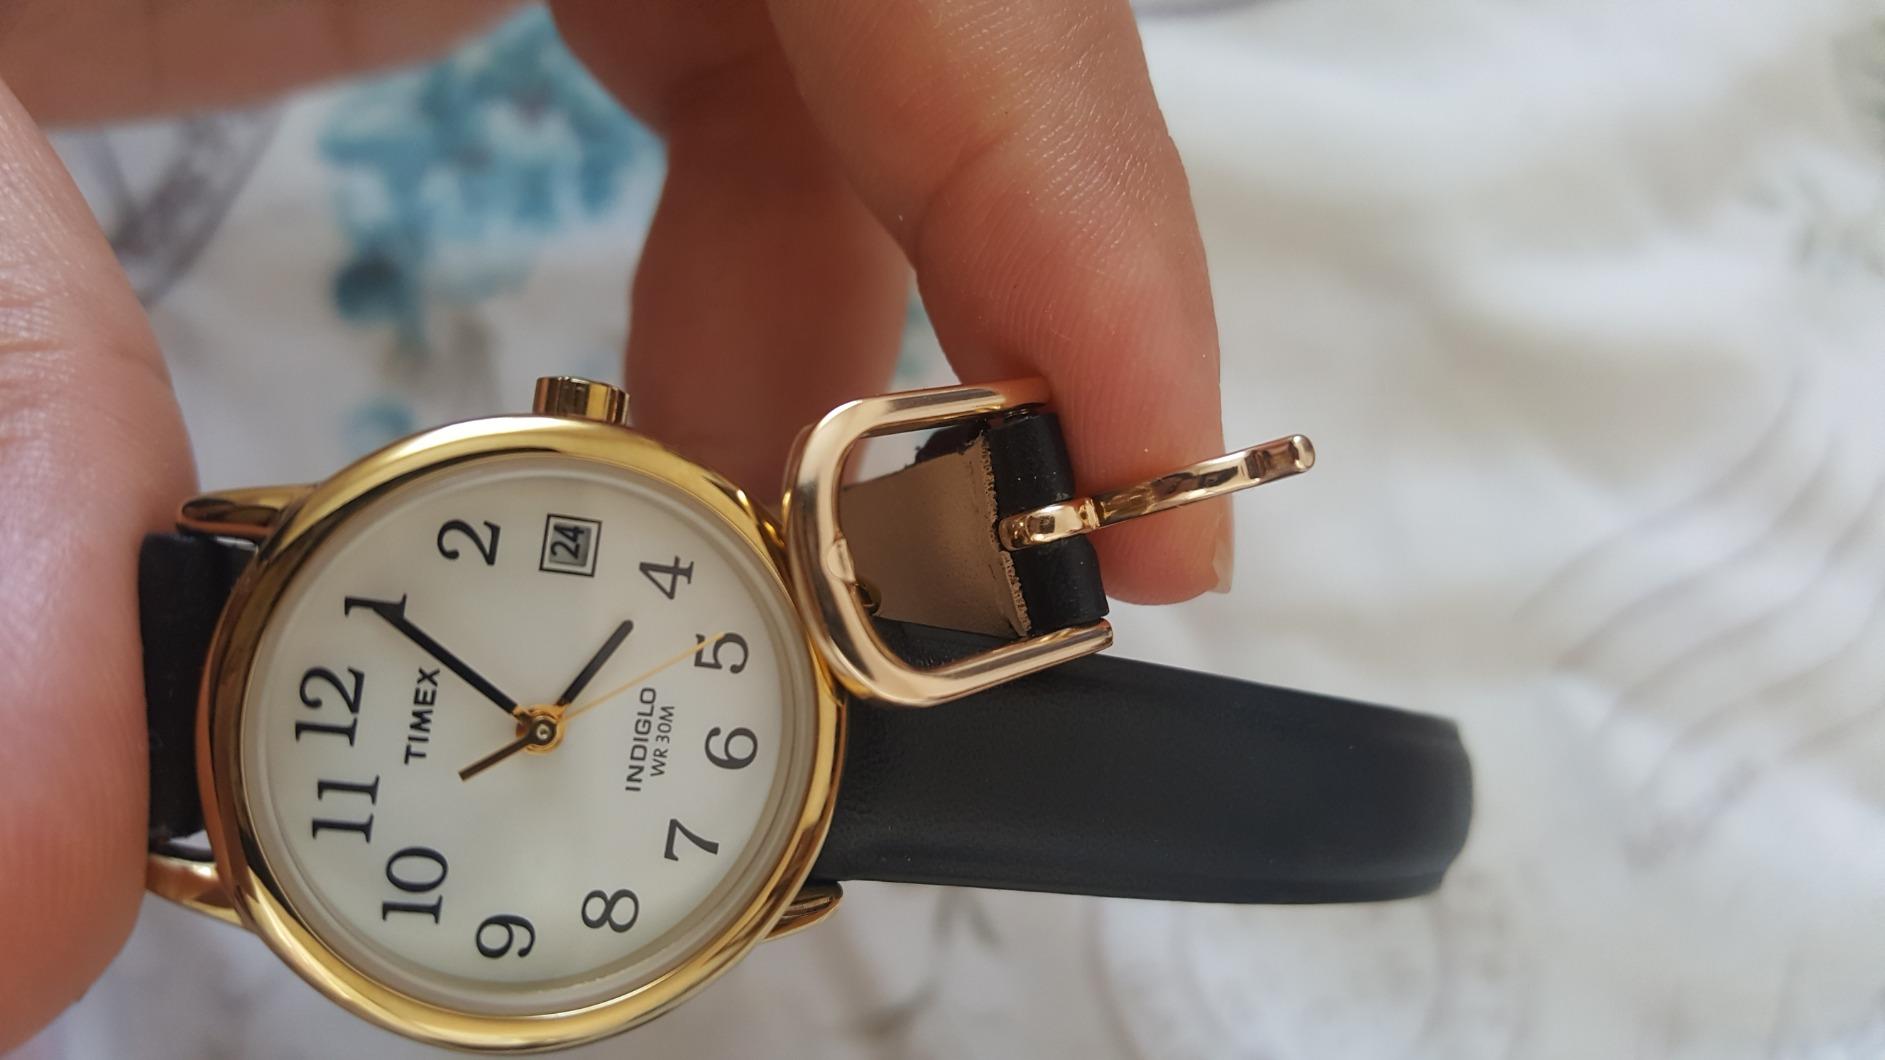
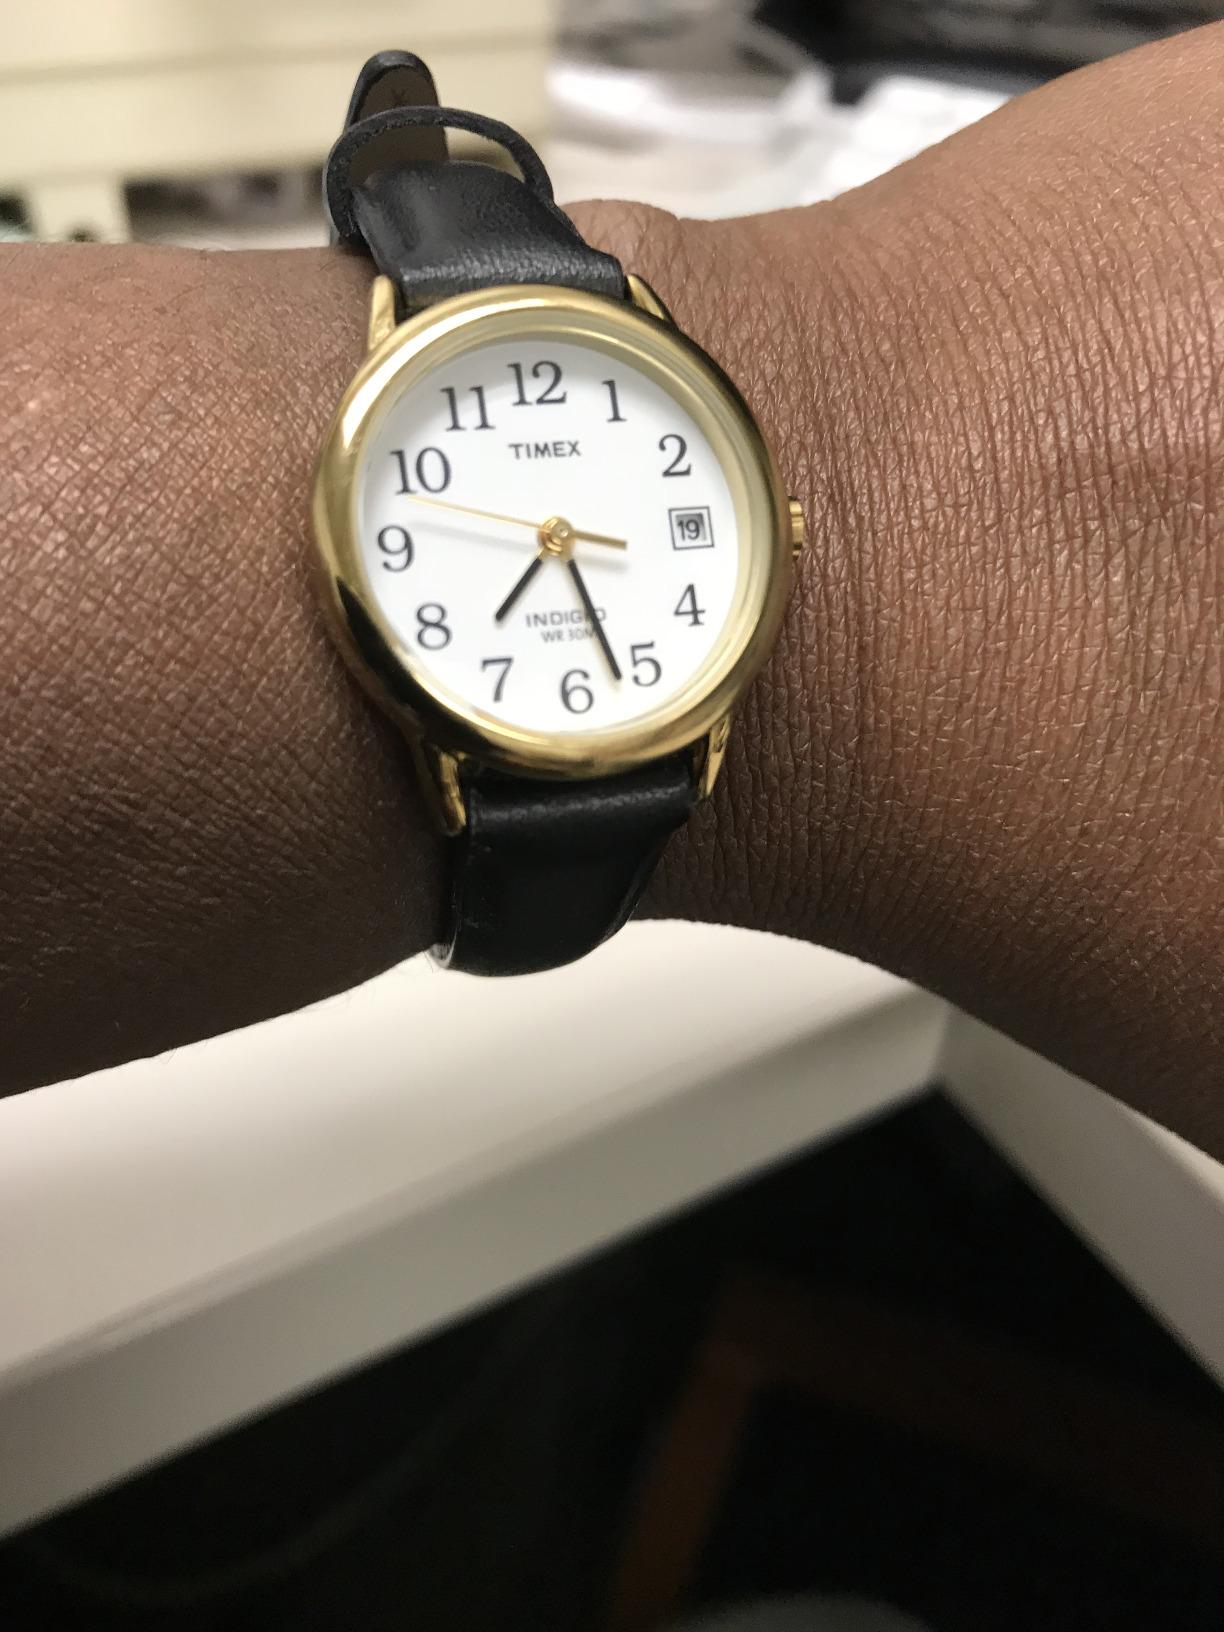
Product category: accessories_watch
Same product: yes